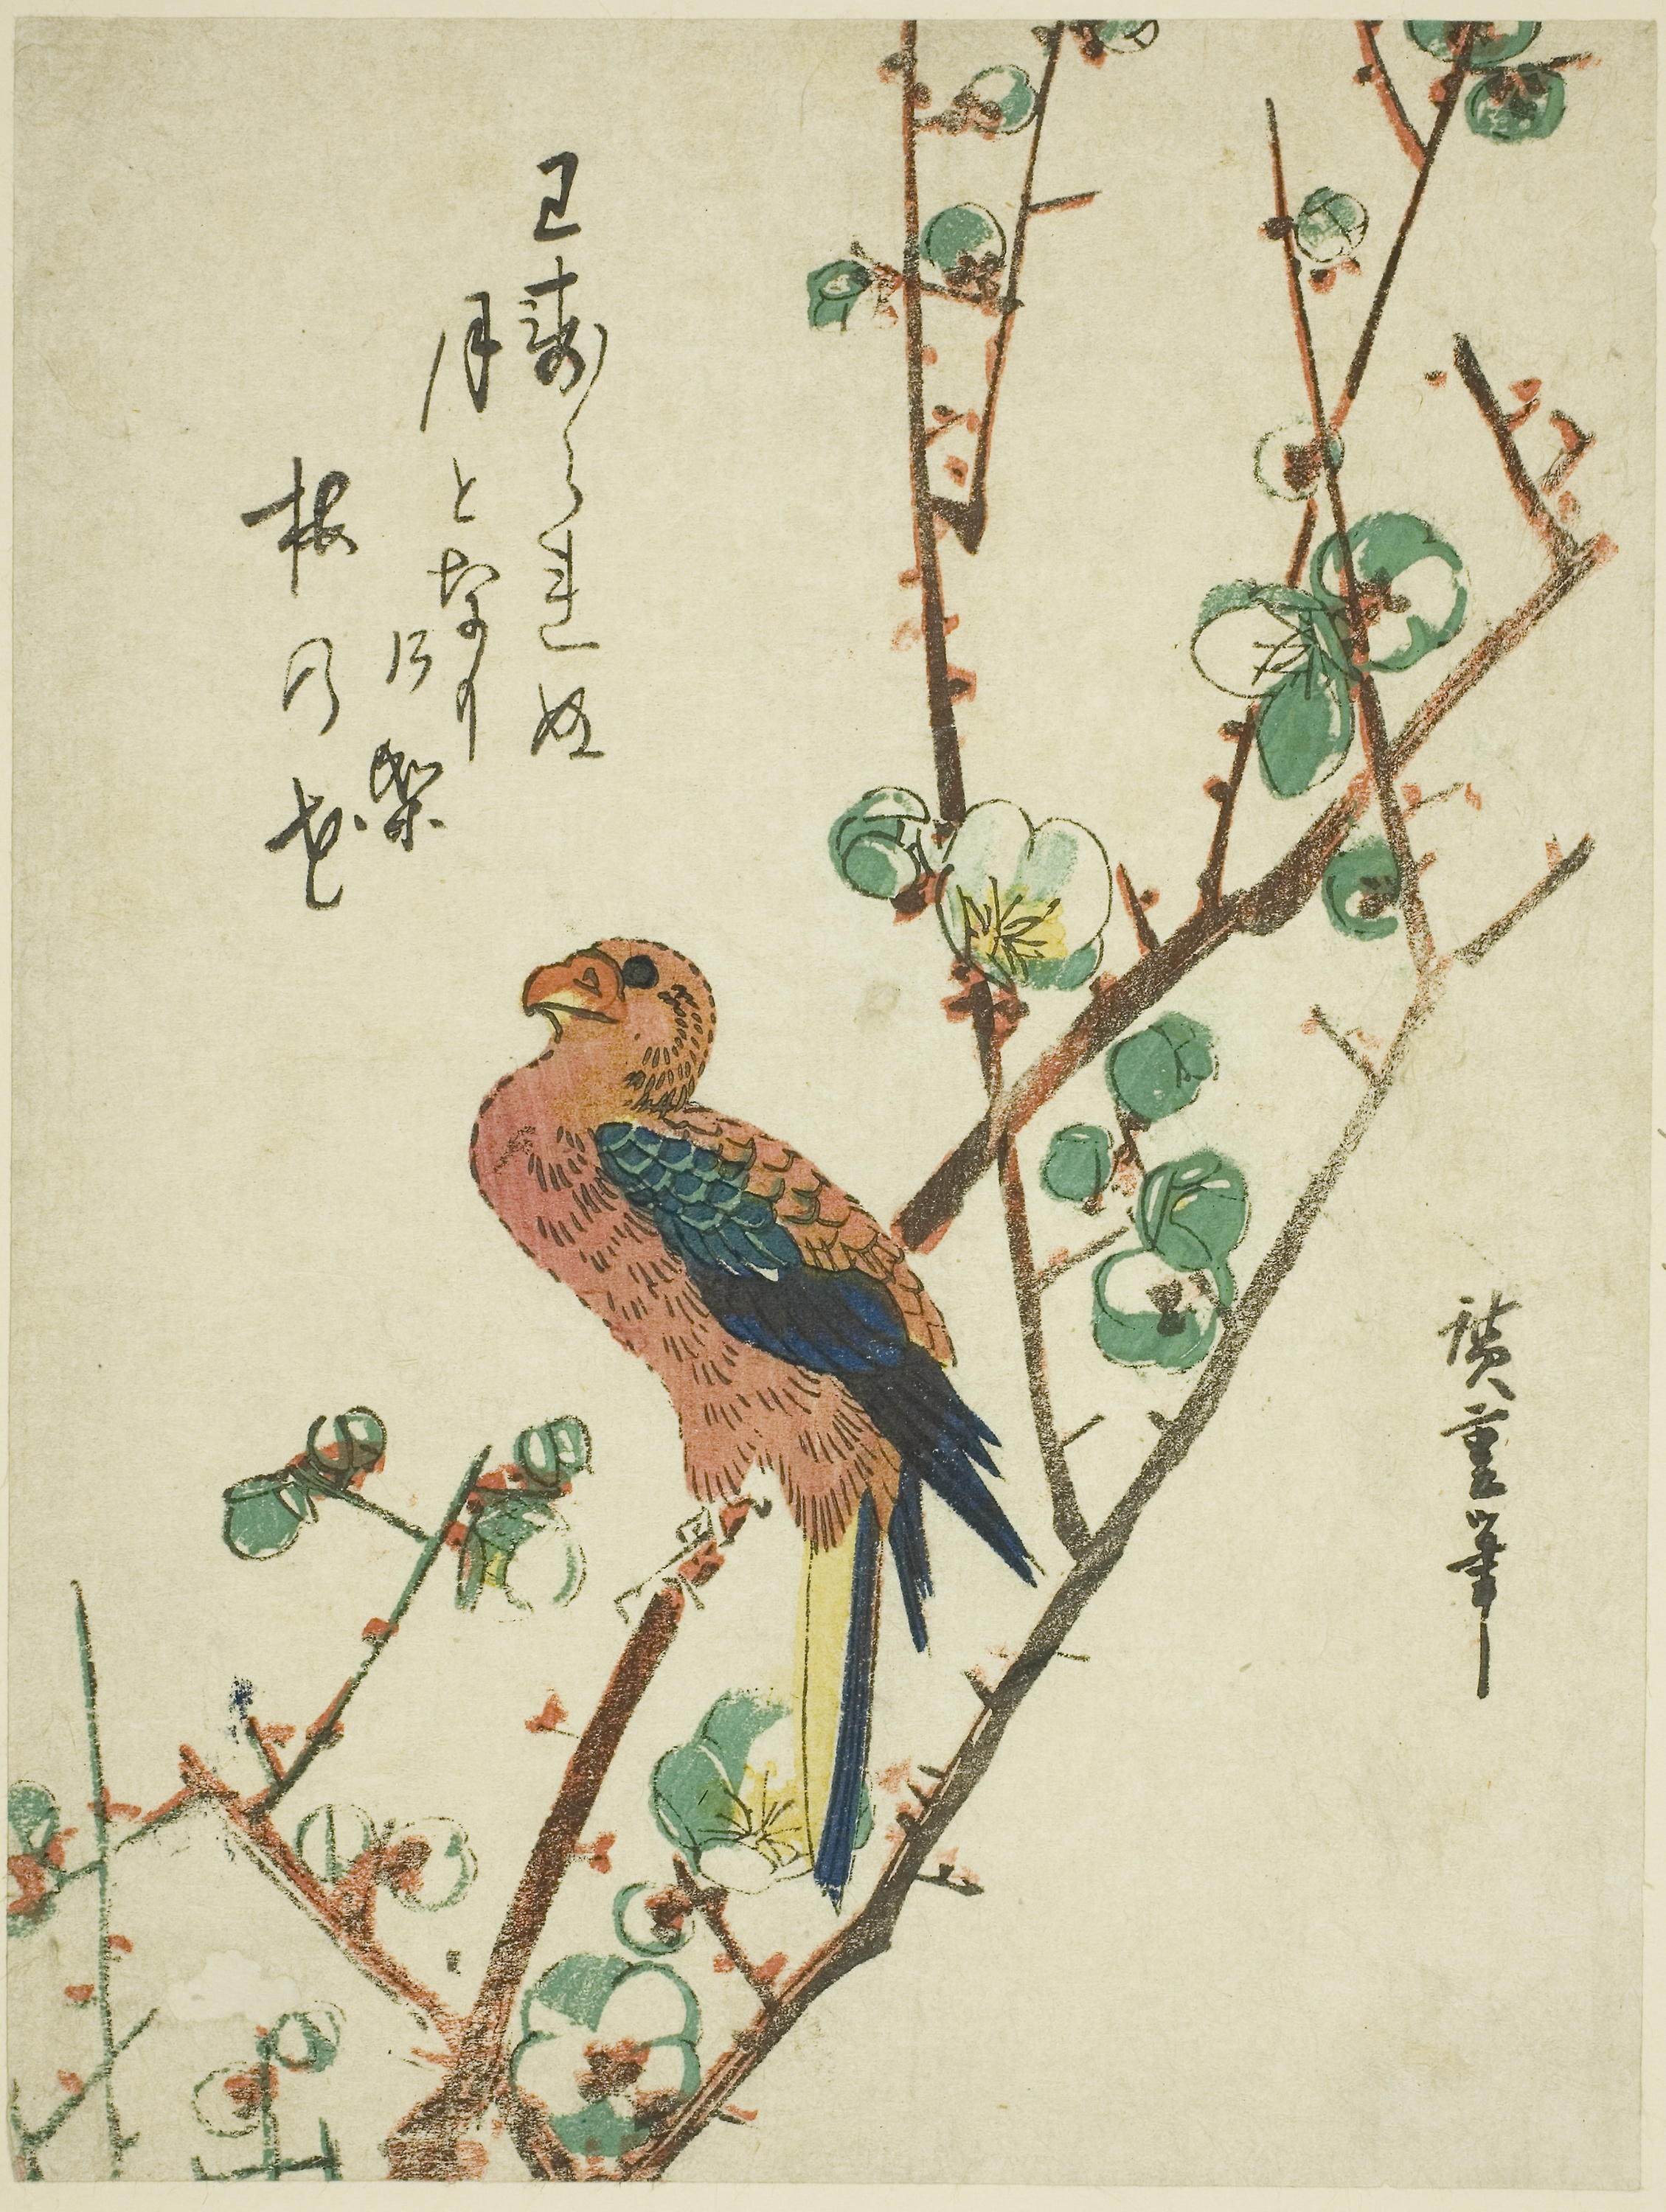
bird, branch, botany, plant, art, illustration, twig, coraciiformes, perching bird